Party (Beyoncé song)

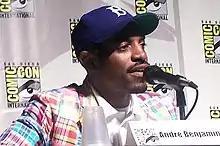
André 3000 ("pictured"), whose rhymes were described as "a blue moon, rare and pretty amazing" by Erika Ramirez of "Billboard" magazine.

Matthew Perpetua of "Rolling Stone" appreciated André 3000's performance and the song itself, writing: "André 3000 is sharp and effortlessly charismatic on his rapped verse, but the real attraction here is the track itself." Similarly, David Amidon of PopMatters commented that the song features "one of those rare 'look how effortless rapping is for me'." This was echoed by Ryan Dombal of Pitchfork Media, who wrote that "["4"s] carefree retro sensibility pops up on three more highlights, including 'Party', which combines a pitch-perfect André 3000 guest verse, a Slick Rick sample, [...] while its bounce provides prime summer barbecue background." Rich Juzwiak of "The Village Voice" was also positive: "'Party' sounds right out of The SOS Band's catalog (its plodding tempo is the only thing that lets you know she isn't quoting a particularly poetic, desperately meth-seeking craigslist m4m ad [...])". Jon Caramainca of "The New York Times" wrote that Beyoncé sings the song "in her best impression of naughtiness." Chris Coplan of Consequence of Sound praised the minimal production and simplistic lyrics of "Party" further describing the song as being as "simple as a Beyoncé song gets: a low-key, synth-y beat paired with inspired vocals by Beyoncé and a killer, fluid verse by Mr. Benjamin [André 3000]."